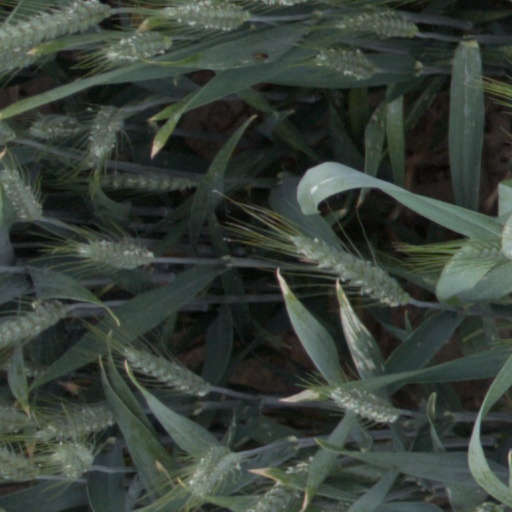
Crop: wheat